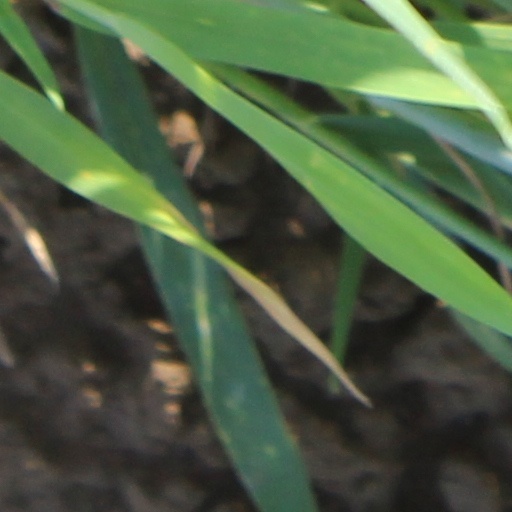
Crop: wheat